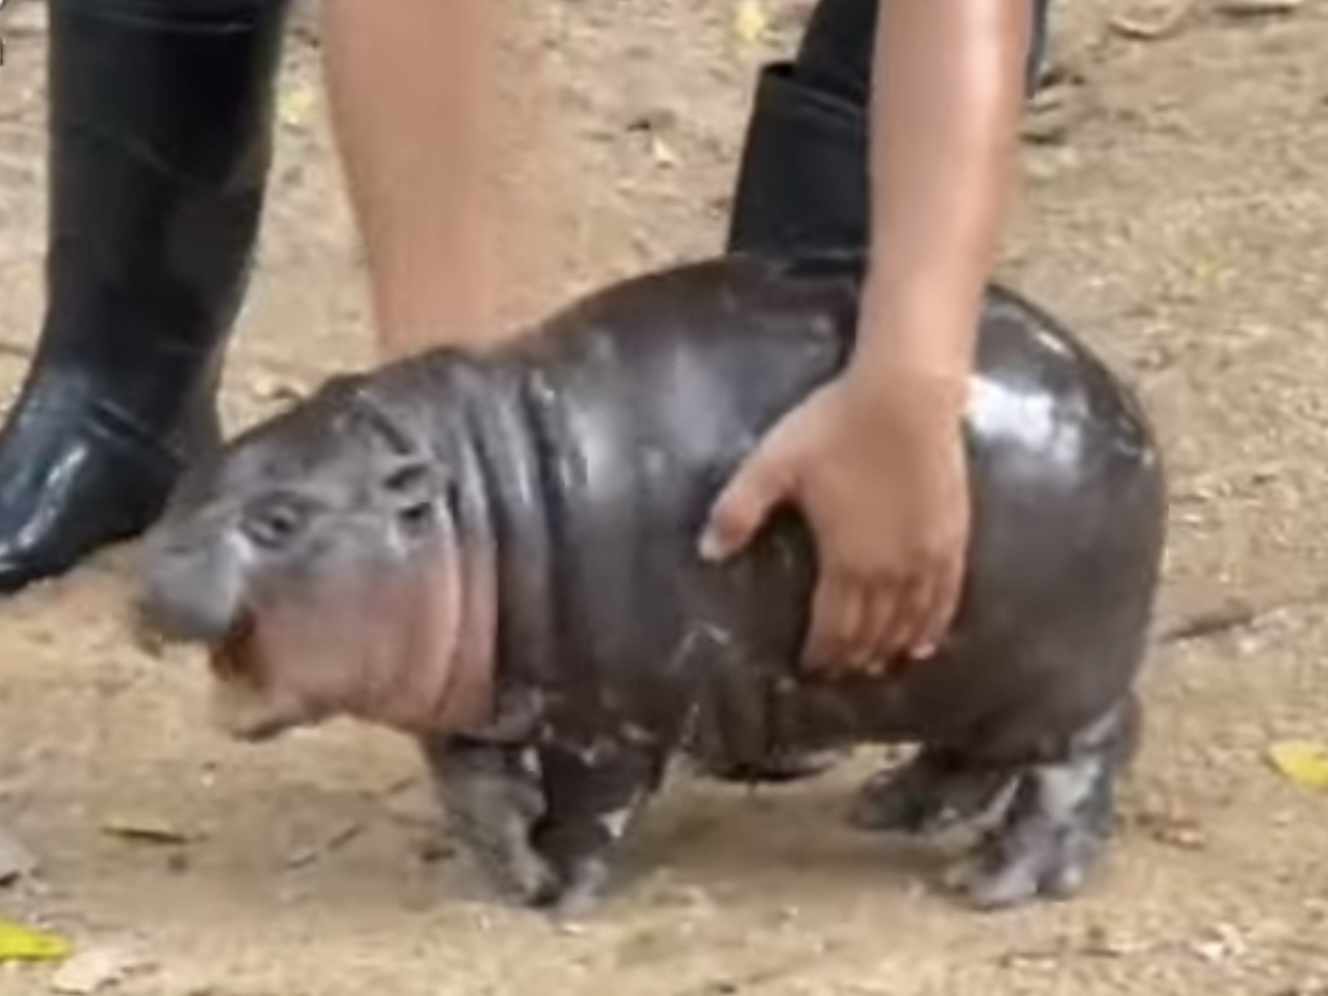
หมูเด้ง

|name=หมูเด้ง
|image=Moo deng หมูเด้ง (2024-09-11) - img 02.jpg
|species="ฮิปโปโปเตมัสแคระ|Choeropsis"
|breed =ฮิปโปโปเตมัสแคระ
|sex=เมีย
|birth_date= ()
|birth_place=สวนสัตว์เปิดเขาเขียว อำเภอศรีราชา จังหวัดชลบุรี ประเทศไทย
| nationality = ประเทศไทย|ไทย
| years_active = พ.ศ. 2567–ปัจจุบัน
| owner = องค์การสวนสัตว์แห่งประเทศไทย ในพระบรมราชูปถัมภ์
| parents = โทนี่ (พ่อ)โจน่า (แม่)
หมูเด้ง เป็นฮิปโปโปเตมัสแคระเพศเมียที่อาศัยอยู่ในสวนสัตว์เปิดเขาเขียว อำเภอศรีราชา จังหวัดชลบุรี ซึ่งมีชื่อเสียงขึ้นในเดือนกันยายน พ.ศ. 2567 เมื่อมีภาพของหมูเด้งเป็นอินเทอร์เน็ตมีม
== ประวัติ ==
หมูเด้ง เกิดเมื่อวันที่ 10 กรกฎาคม พ.ศ. 2567 มีพ่อแม่คือโทนี่และโจน่า ชื่อของหมูเด้งได้รับเลือกผ่านการลงคะแนนของประชาชน โดยมีผู้ลงคะแนนให้กับชื่อ "หมูเด้ง" มากกว่า 20,000 คน หมูเด้งมีพี่หกตัว รวมถึง "หมูตุ๋น" ซึ่งเป็นฮิปโปโปเตมัสแคระที่ได้รับความนิยมของสวนสัตว์เปิดเขาเขียวเช่นกัน
== ความนิยม ==
File:"น้องหมูเด้ง" เซเลบสวนสัตว์เปิดเขาเขียว - เรื่องเด่นทั่วไทย.webm|thumb|ข่าวเกี่ยวกับหมูเด้งในเดือนกันยายน พ.ศ. 2567
สวนสัตว์เปิดเขาเขียวได้โพสต์ภาพของหมูเด้งบนเพจเฟซบุ๊กอย่างเป็นทางการ และได้กลายเป็นที่ชื่นชอบอย่างรวดเร็ว หมูเด้งได้ชื่อว่ามีความร่าเริงและกระตือรือร้นมากกว่าฮิปโปโปเตมัสตัวอื่น ๆ และเพื่อตอบรับความนิยมของหมูเด้ง สวนสัตว์เปิดเขาเขียวจึงประกาศว่าจะวางจำหน่ายเครื่องแต่งกายและสินค้าที่ระลึกอื่น ๆ ที่ออกแบบอิงจากหมูเด้ง นอกจากนี้ร้านคาเฟ่แห่งหนึ่งได้ผลิตเค้กเหมือนจริงของหมูเด้ง ในญี่ปุ่นมีการโพสต์รูปแฟนอาร์ตที่ได้แรงบันดาลใจจากหมูเด้งในทวิตเตอร์|เอกซ์ อีกทั้งสินค้าและบริการต่าง ๆ ได้นำหมูเด้งมาเป็นส่วนหนึ่งของโฆษณาประชาสัมพันธ์กิจการด้วย
เนื่องจากความนิยมของหมูเด้งเป็นที่แพร่หลายอย่างรวดเร็วบนอินเทอร์เน็ต จำนวนผู้เยี่ยมชมรายวันของสวนสัตว์จึงเพิ่มขึ้นเป็นสองเท่า โดยเฉพาะในวันที่ 7 และ 8 กันยายน พ.ศ. 2567 มีผู้เข้าชมสวนสัตว์รวมมากกว่าหนึ่งหมื่นคน “หมูเด้ง” เซเลปใหม่ ทำยอดเข้าชมสวนสัตว์เปิดเขาเขียวแตะหมื่นคน/วัน อย่างไรก็ตามมีนักท่องเที่ยวบางคนรังควานหมูเด้งด้วยการสาดน้ำ และขว้างสิ่งของใส่เพื่อให้ตื่น เจ้าหน้าที่สวนสัตว์เปิดเขาเขียวจึงได้ติดตั้งกล้องวงจรปิดบริเวณรอบกรง และผู้อำนวยการสวนสัตว์ประกาศจะดำเนินคดีกับนักท่องเที่ยวที่รังควานหมูเด้ง พฤติกรรมนี้ถูกประณามอย่างแพร่หลายในโลกออนไลน์ เวลาต่อมาสวนสัตว์ได้จำกัดเวลาการเยี่ยมชมหมูเด้งคนละห้านาทีเพื่อรองรับจำนวนนักท่องเที่ยวที่มีจำนวนเพิ่มมากขึ้น
== ข้อวิพากษ์วิจารณ์ ==
== อ้างอิง ==
== แหล่งข้อมูลอื่น ==
* ขาหมู แอนด์เดอะแก๊ง (เฟซบุ๊ก)
* ขาหมู แอนด์เดอะแก๊ง (อินสตาแกรม)
* ขาหมู แอนด์เดอะแก๊ง (ติ๊กต็อก)
หมวดหมู่:วงศ์ฮิปโปโปเตมัส
หมวดหมู่:บุคคลที่เกิดในปี พ.ศ. 2567
หมวดหมู่:สัตว์ที่มีชื่อเสียงในประเทศไทย
หมวดหมู่:อินเทอร์เน็ตมีมในปี พ.ศ. 2567